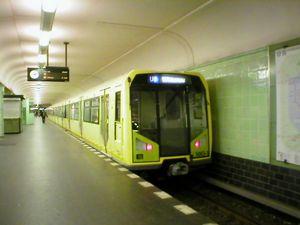
Le métro de Berlin est un réseau de transport en commun desservant la capitale allemande. Il forme avec le réseau de S-Bahn et le réseau de tramway l'armature des transports publics de la capitale allemande.